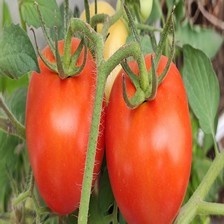
Label: tomato